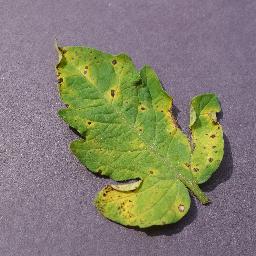
Label: Tomato___Septoria_leaf_spot